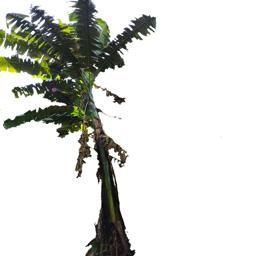
Label: BHIMKOL